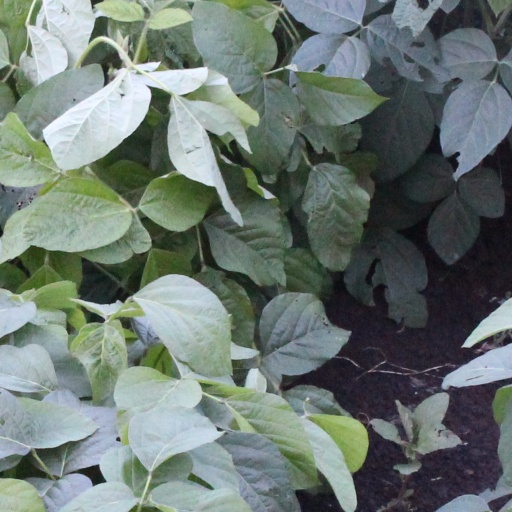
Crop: soybean